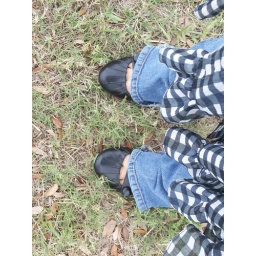
and the green grass grows all around all around and the green grass grows all around...